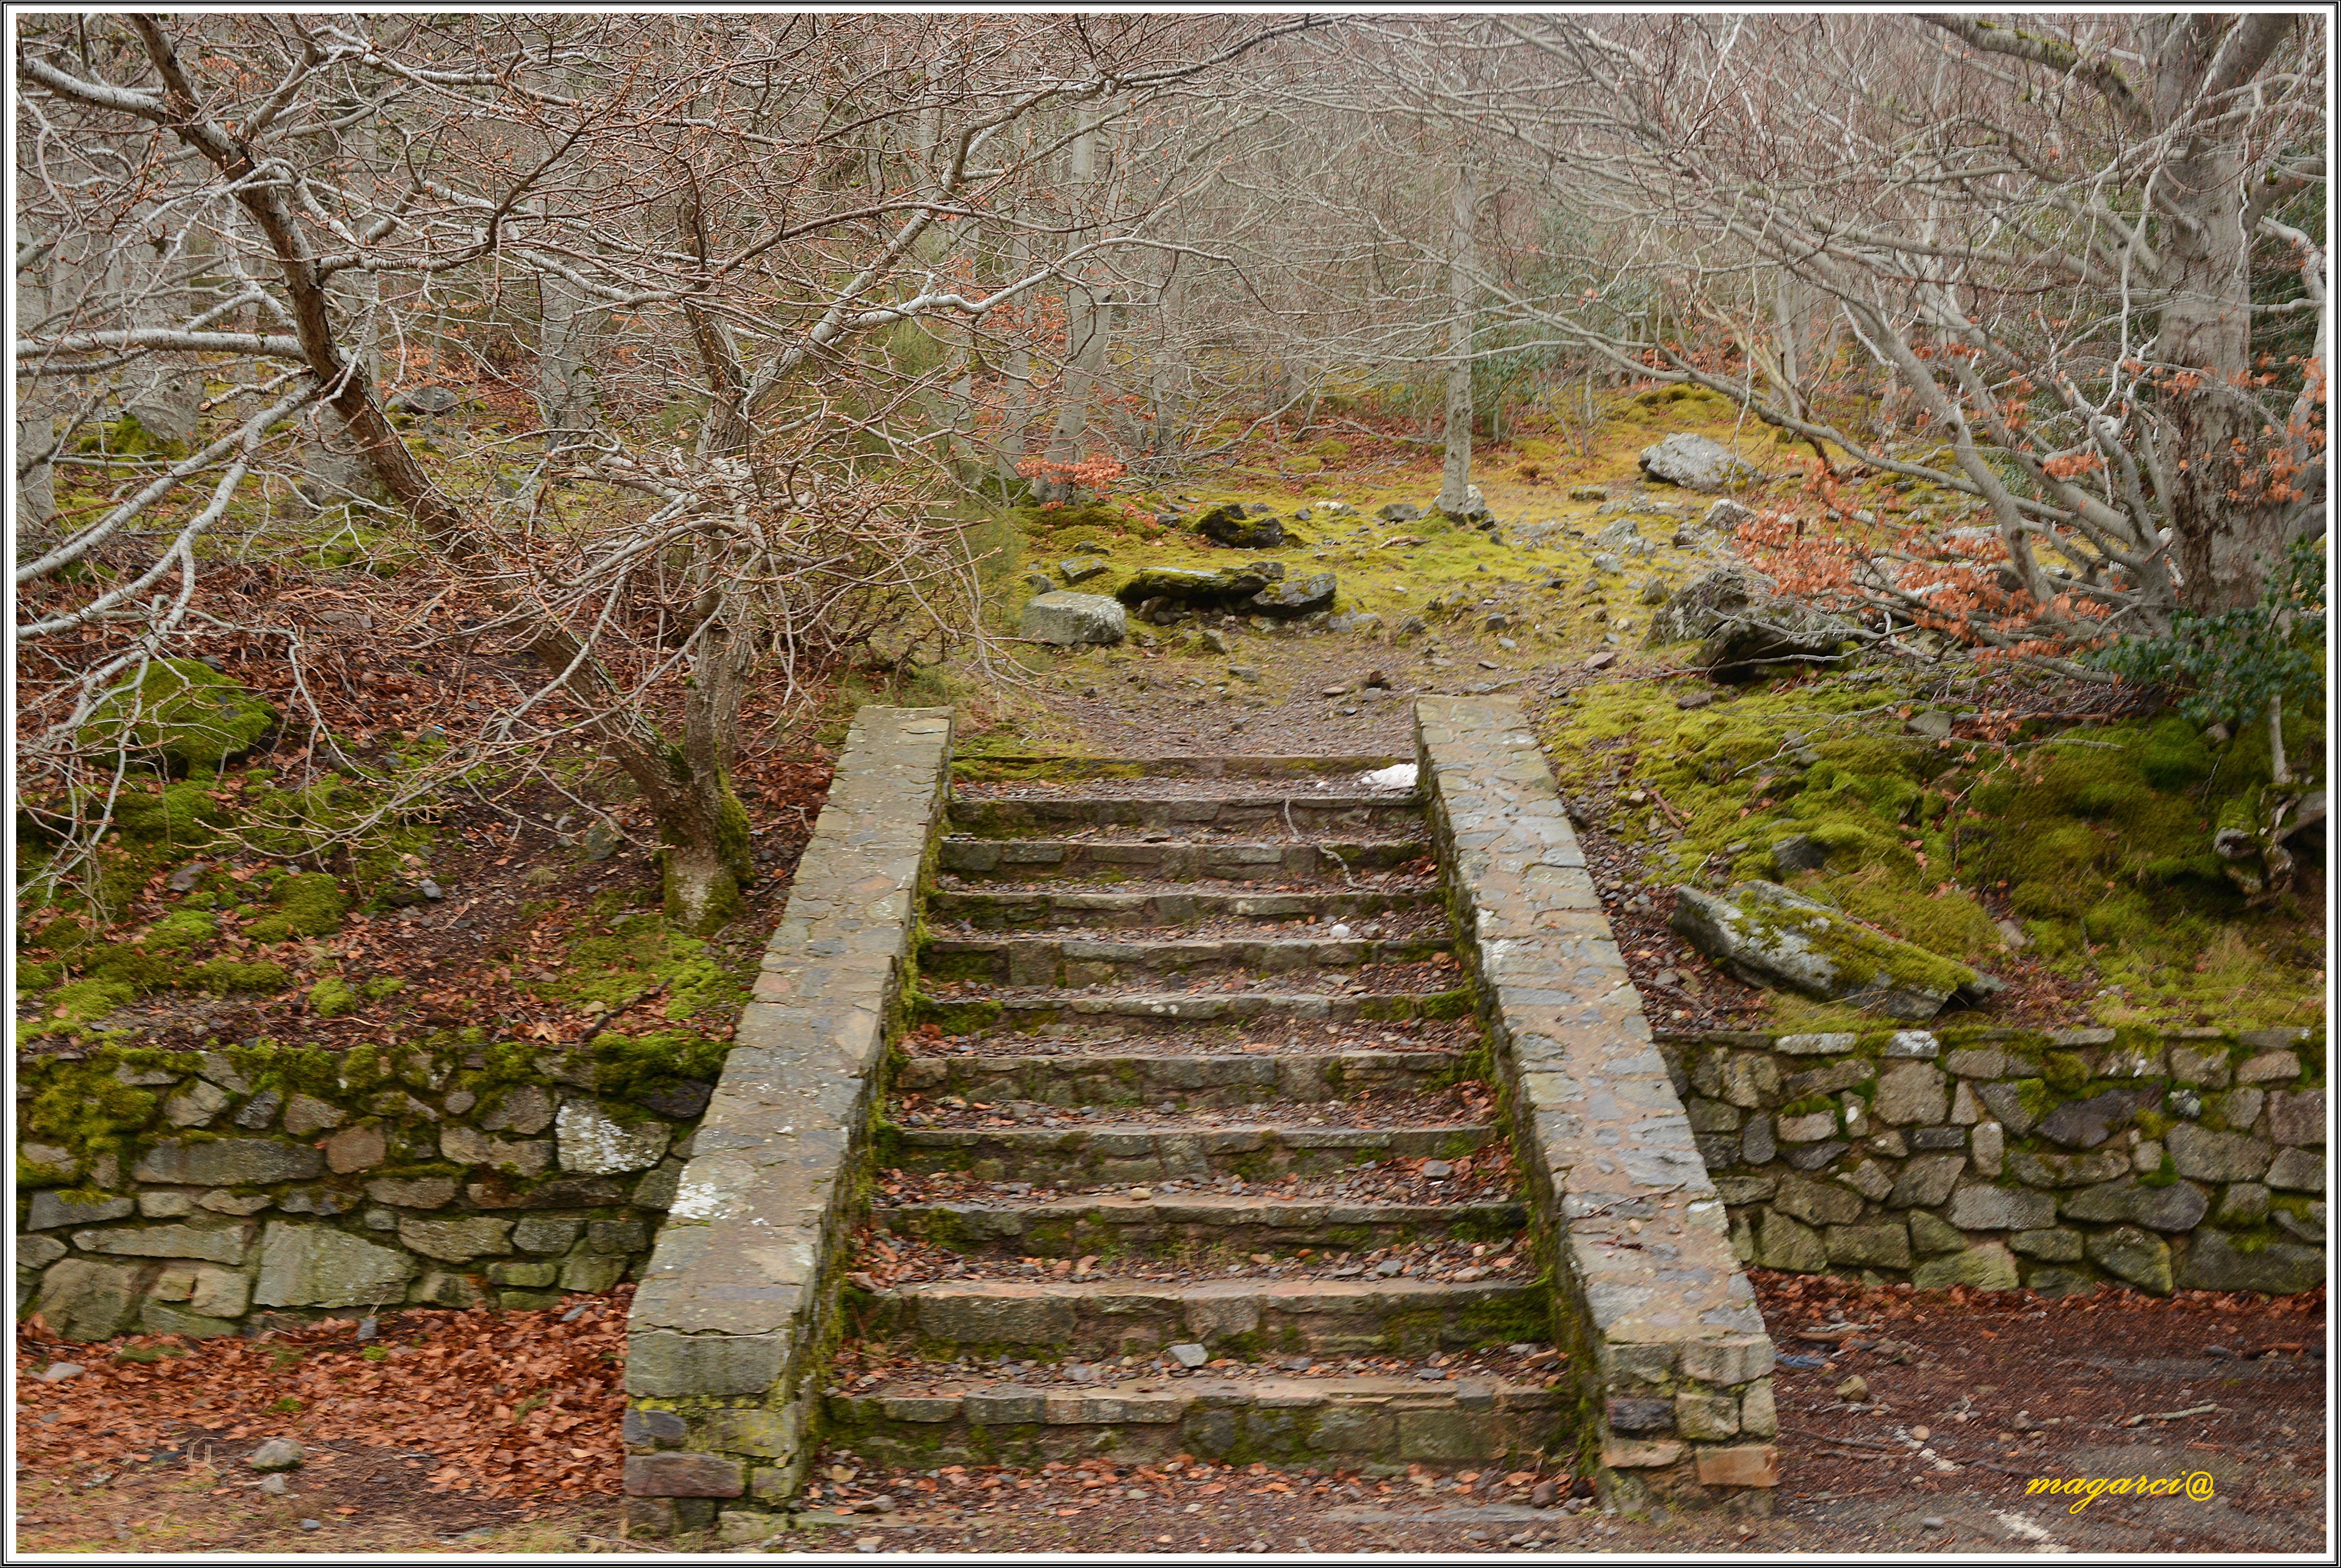
tree, track, trail, leaf, wall, walkway, autumn, garden, cool image, airelibre, hayedo, miguel, moncayo, woodland, i, escaleras